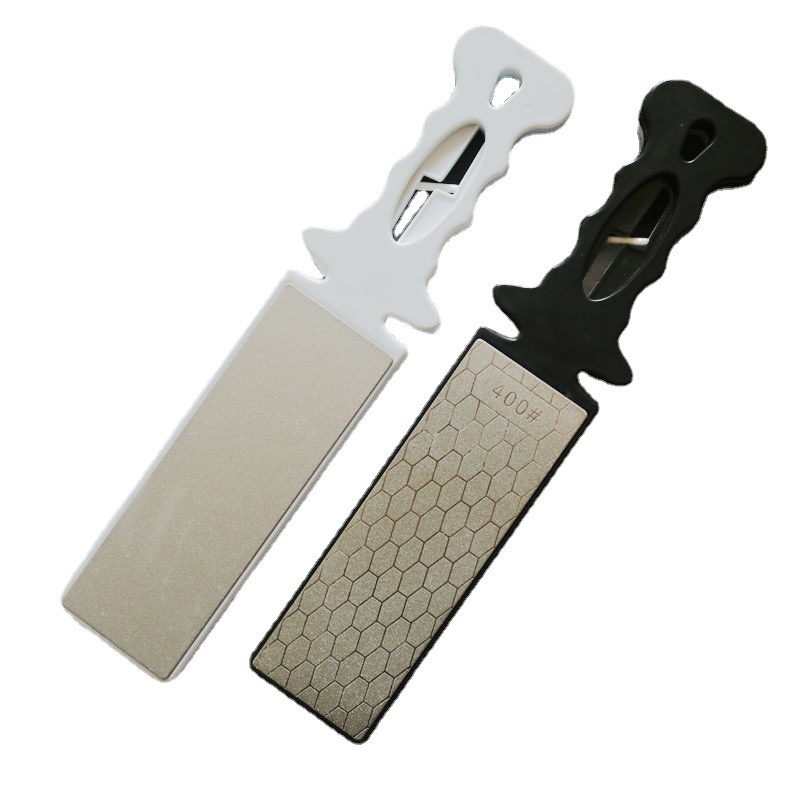
1pc 5-in-1 Diamond Sharpening Plate Knife And Scissors Sharpener Ceramic Knife Sharpener Rod Double-Sided 400/1000 Grit Honeycomb Surface Outdoor Kitchen Grinding Tool
Brand: 1688gogo
Category: Home & Garden > Kitchen & Dining > Kitchen Appliances > Knife Sharpeners > Sharpening Stones